LGBTQ culture in Berlin

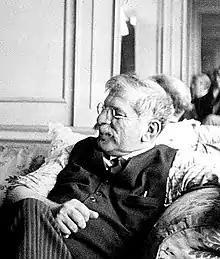
Dr. Magnus Hirschfeld at World League for Sexual Reform conference, Brno, 1932

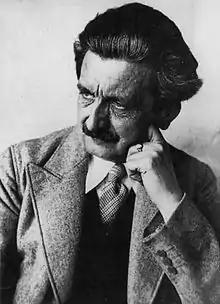
Adolf Brand

Berlin has a long history of LGBT culture and activism. By the 1920s the city had a reputation, among insiders at least, for being relatively LGBT friendly. By that time LGBT-oriented publications and organizations already existed in Berlin. The world's first gay magazine, "" (The Unique) by Adolf Brand was published in Berlin beginning in 1896. Magnus Hirschfeld, a German physician, founded the Scientific-Humanitarian Committee (German: Wissenschaftlich-Humanitäres Kommittee (WHK)) in May 1897 in the context of his Institute for the Science of Sexuality. Though there are earlier German proponents of decriminalization and de-stigmatization of romantic love and sex between men (Karl Heinrich Ulrichs (1825-1895) is often mentioned in this context), the WHK was the first to do so in a collaborative and organized fashion. The Scientific-Humanitarian Committee was also the first not to concern itself only with men's sexuality and gender. The WHK took a liberal, scientific, and legalistic approach to what now would be called LGBT-activism. Hirschfeld and his peers used other terms at the time and viewed themselves as reformers. Men of letters and breeding like Hirschfeld or Ulrichs invented their own terms based on Greek mythology or scientific Latin.